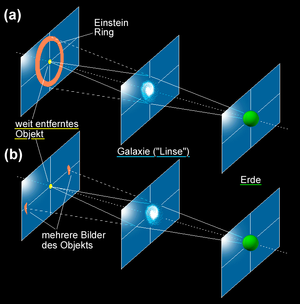
En astronomie, un anneau d'Einstein est un cas particulier de mirage gravitationnel. Il est le résultat de la déformation en forme d'anneau ou d'arc d'une source lumineuse qui passe à travers une lentille gravitationnelle formée par un corps céleste extrêmement massif, comme une galaxie ou un trou noir. Pour qu'un anneau d'Einstein soit visible, il faut que l'observateur, la lentille ainsi que la source se trouvant derrière la lentille soient parfaitement alignés et que l'observateur soit assez près du point où se forme l'image de l'objet.